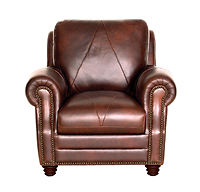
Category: sofa